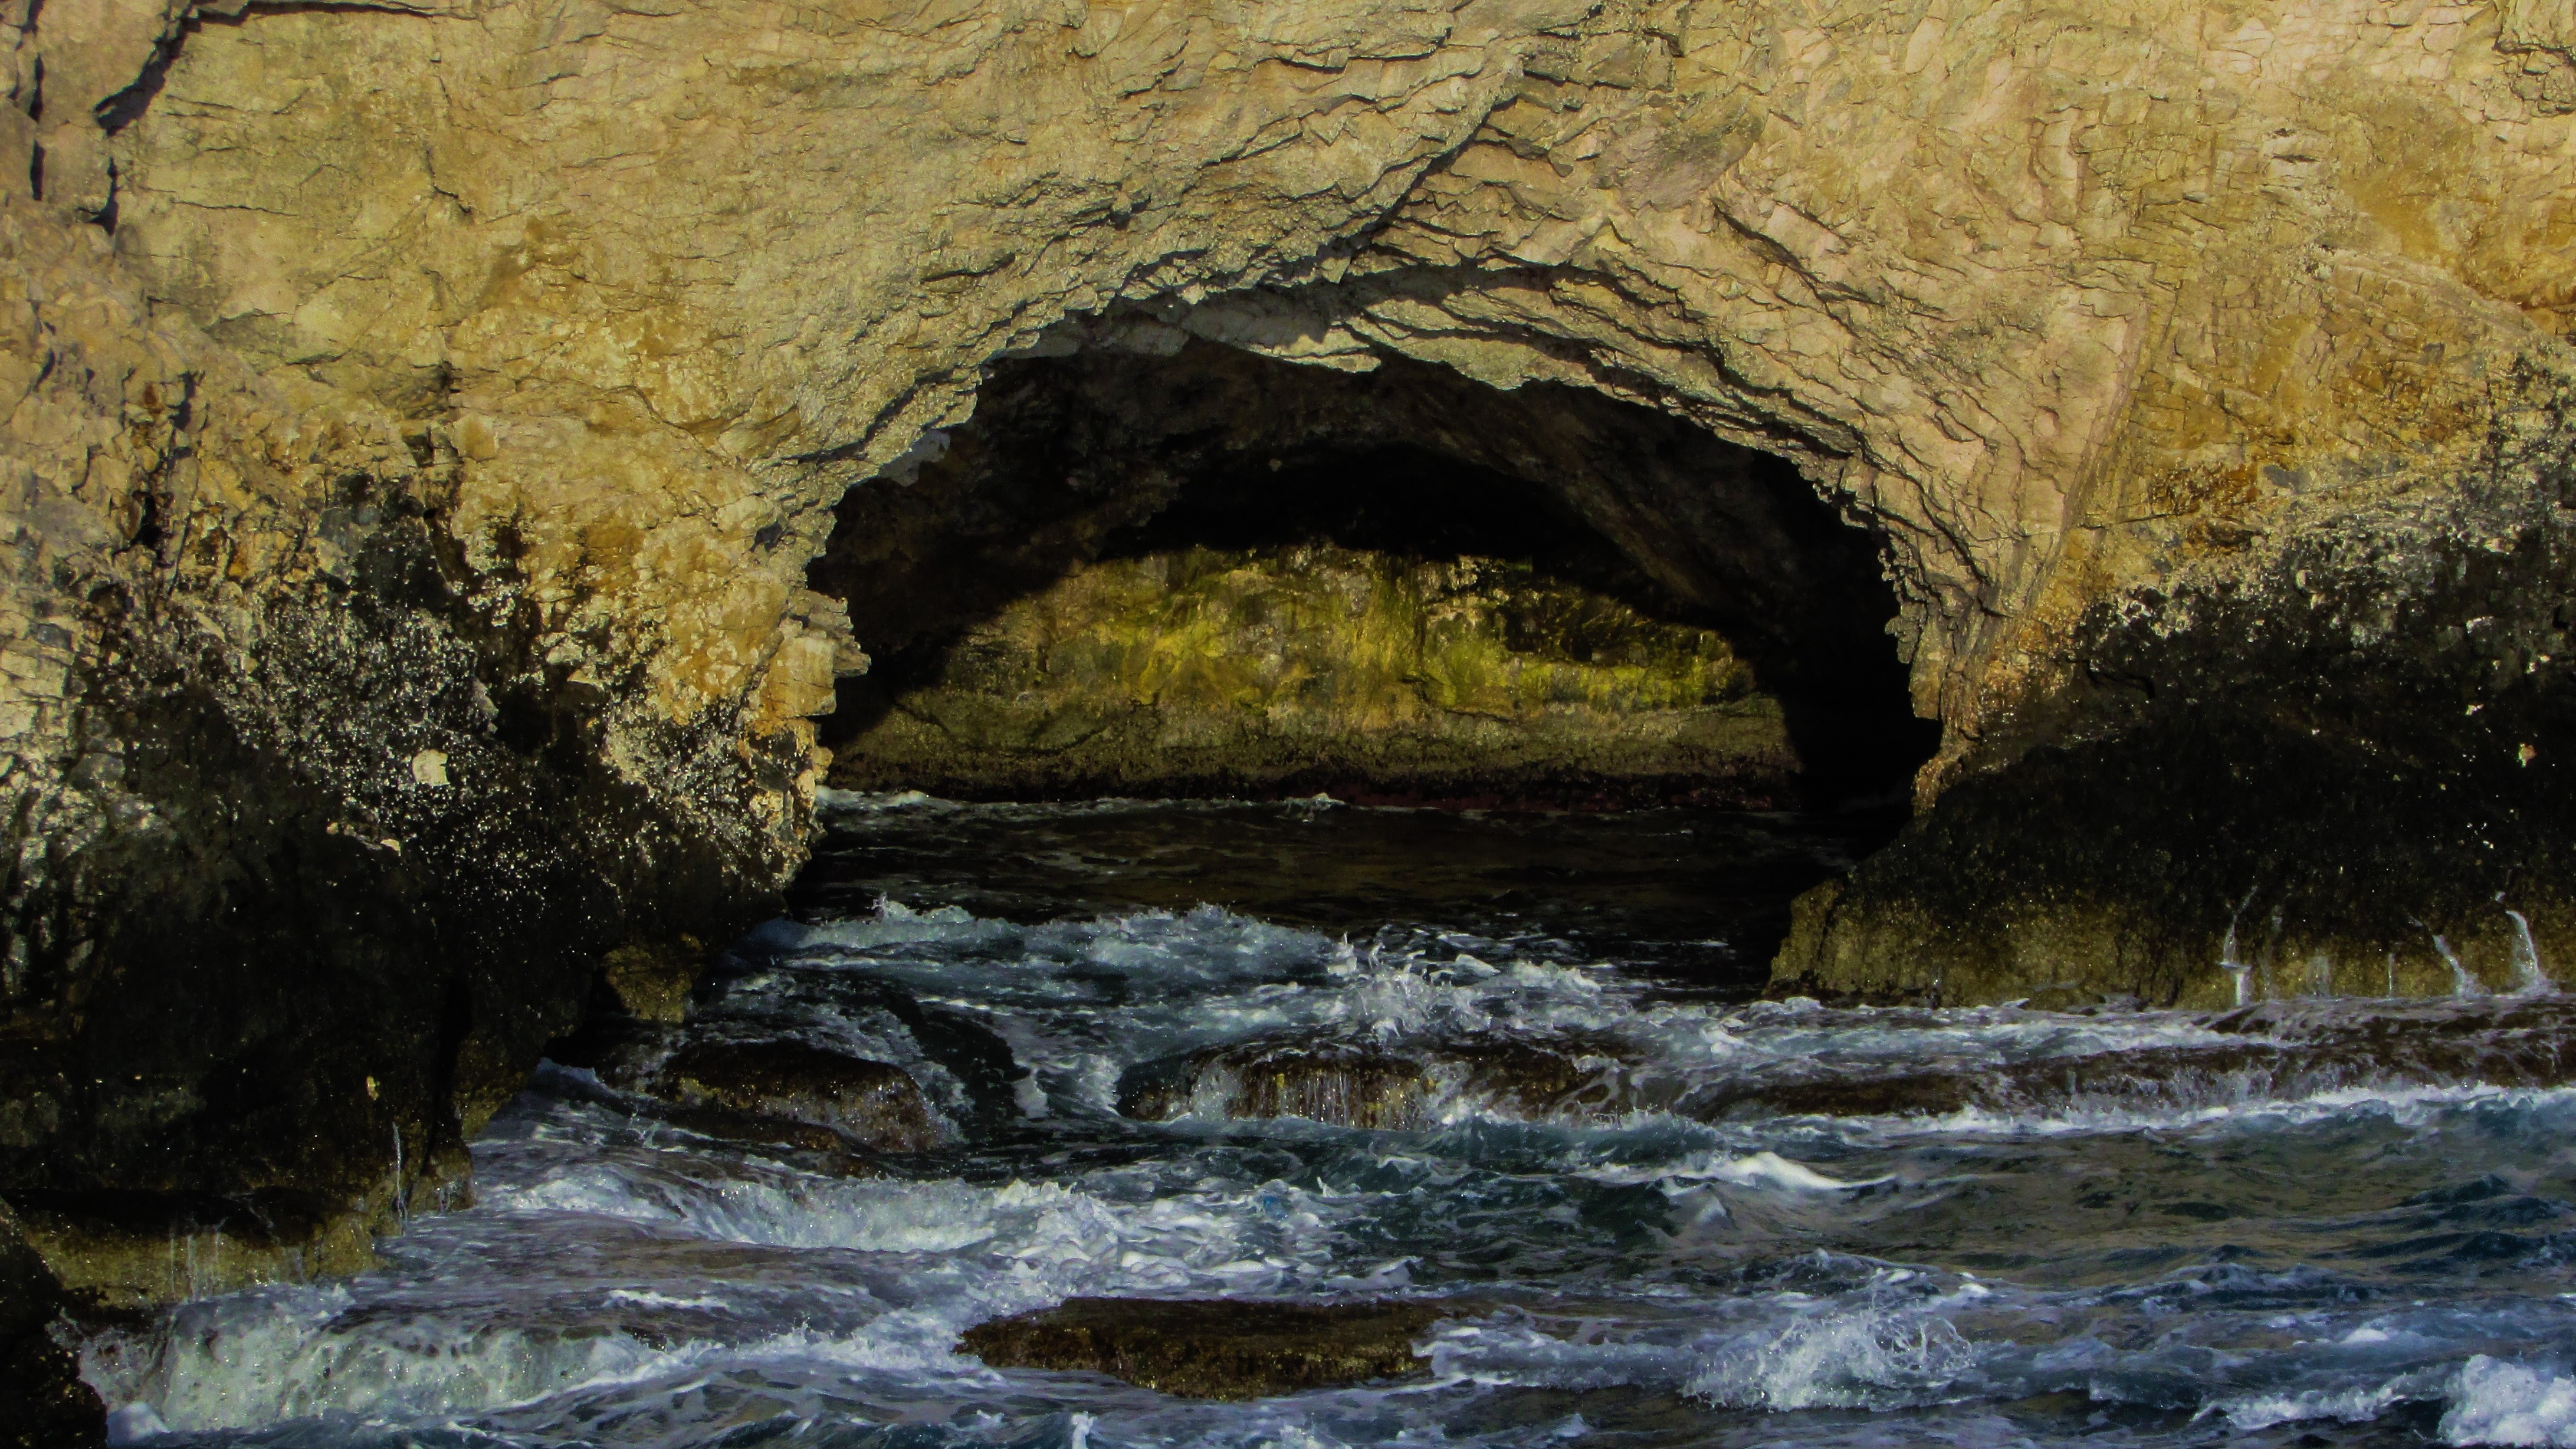
nature, rock, river, formation, stream, cave, grotto, waves, rocky coast, cyprus, wadi, landform, ayia napa, sea cave, geographical feature